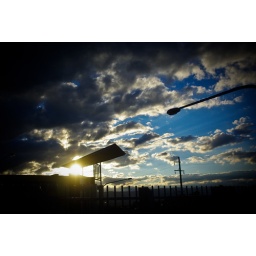
waiting in the car with the puppies and my favourite lens...